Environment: real
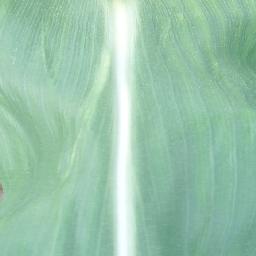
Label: healthy